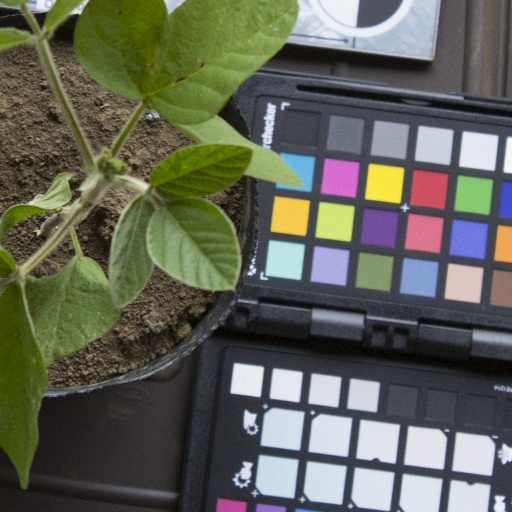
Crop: soybean